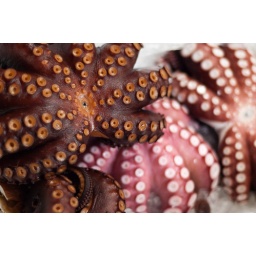
shot on a Saturday morning on the Tsukiji fish market in Tokyo